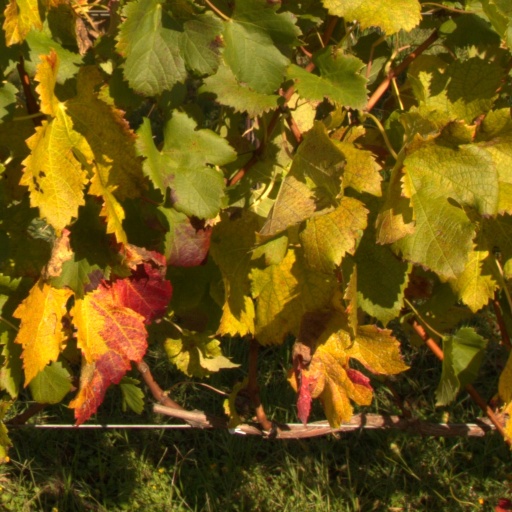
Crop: grape